Thom Bierdz

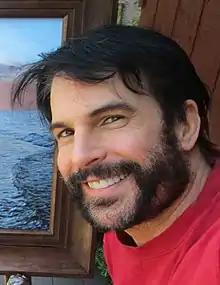
Bierdz in 2016

Thom Bierdz (born March 25, 1962) is an American television actor. He is best known for his portrayal of Phillip Chancellor III on the daytime drama "The Young and the Restless".